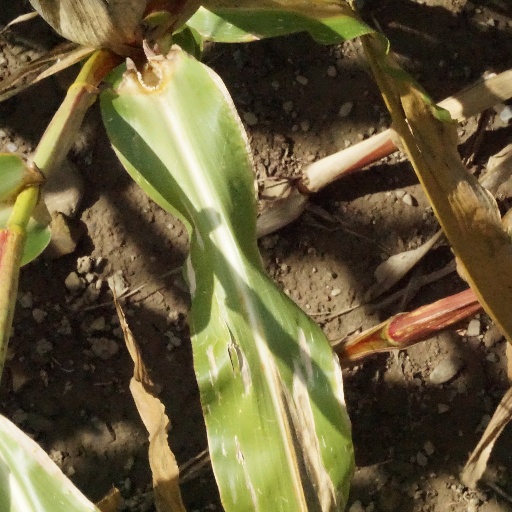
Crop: maize; corn